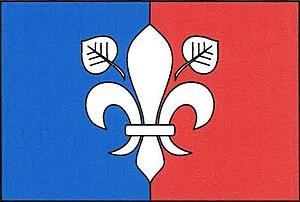
Pohled est une commune du district de Havlíčkův Brod, dans la région de Vysočina, en République tchèque. Sa population s'élevait à 759 habitants en 2019.